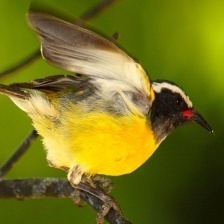
Species: BANANAQUIT
Scientific name: COEREBA FLAVEOLA